Kartikeya

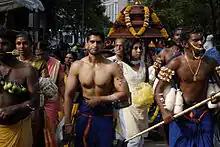
Ritual piercing with vel skewers in Singapore

Ancient Yaudheya and Kushan period coins dated to the first and second centuries CE show Kartikeya with either one or six heads, with one-headed depictions being more common. Similarly, sculptures show him with either one or six heads, with the six head iconography dated to post-Gupta Empire era. Artwork found in Gandhara and Mathura dated to the Kushan period shows him with one head, dressed in a dhoti (a cloth wrapped at the waist, covering the legs) armour, wielding a spear in his right hand with a rooster on his left. Artworks from Gandhara show him in Scythian dress, likely reflecting the local dress culture of the time, with a rooster-like bird that may draw from Parthian influence to symbolize Kartikeya's agility and maneuverability as a warrior god. Kartikeya's iconography portrays him as a youthful god, dressed as a warrior with attributes of a hunter and a philosopher.